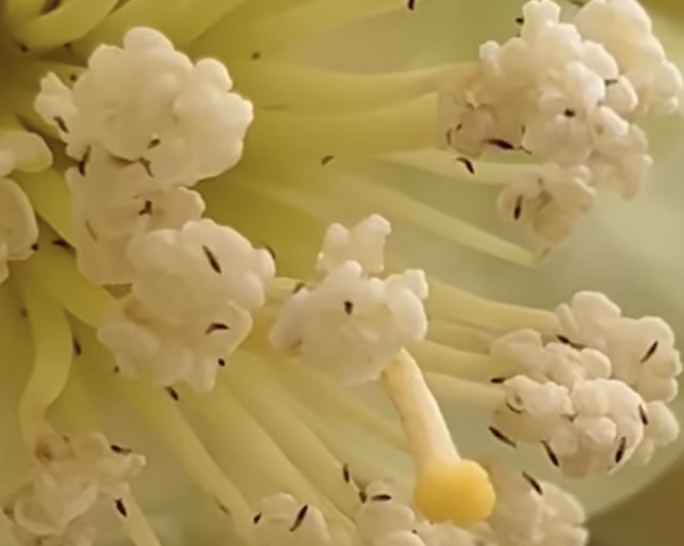
Label: thrips_disease